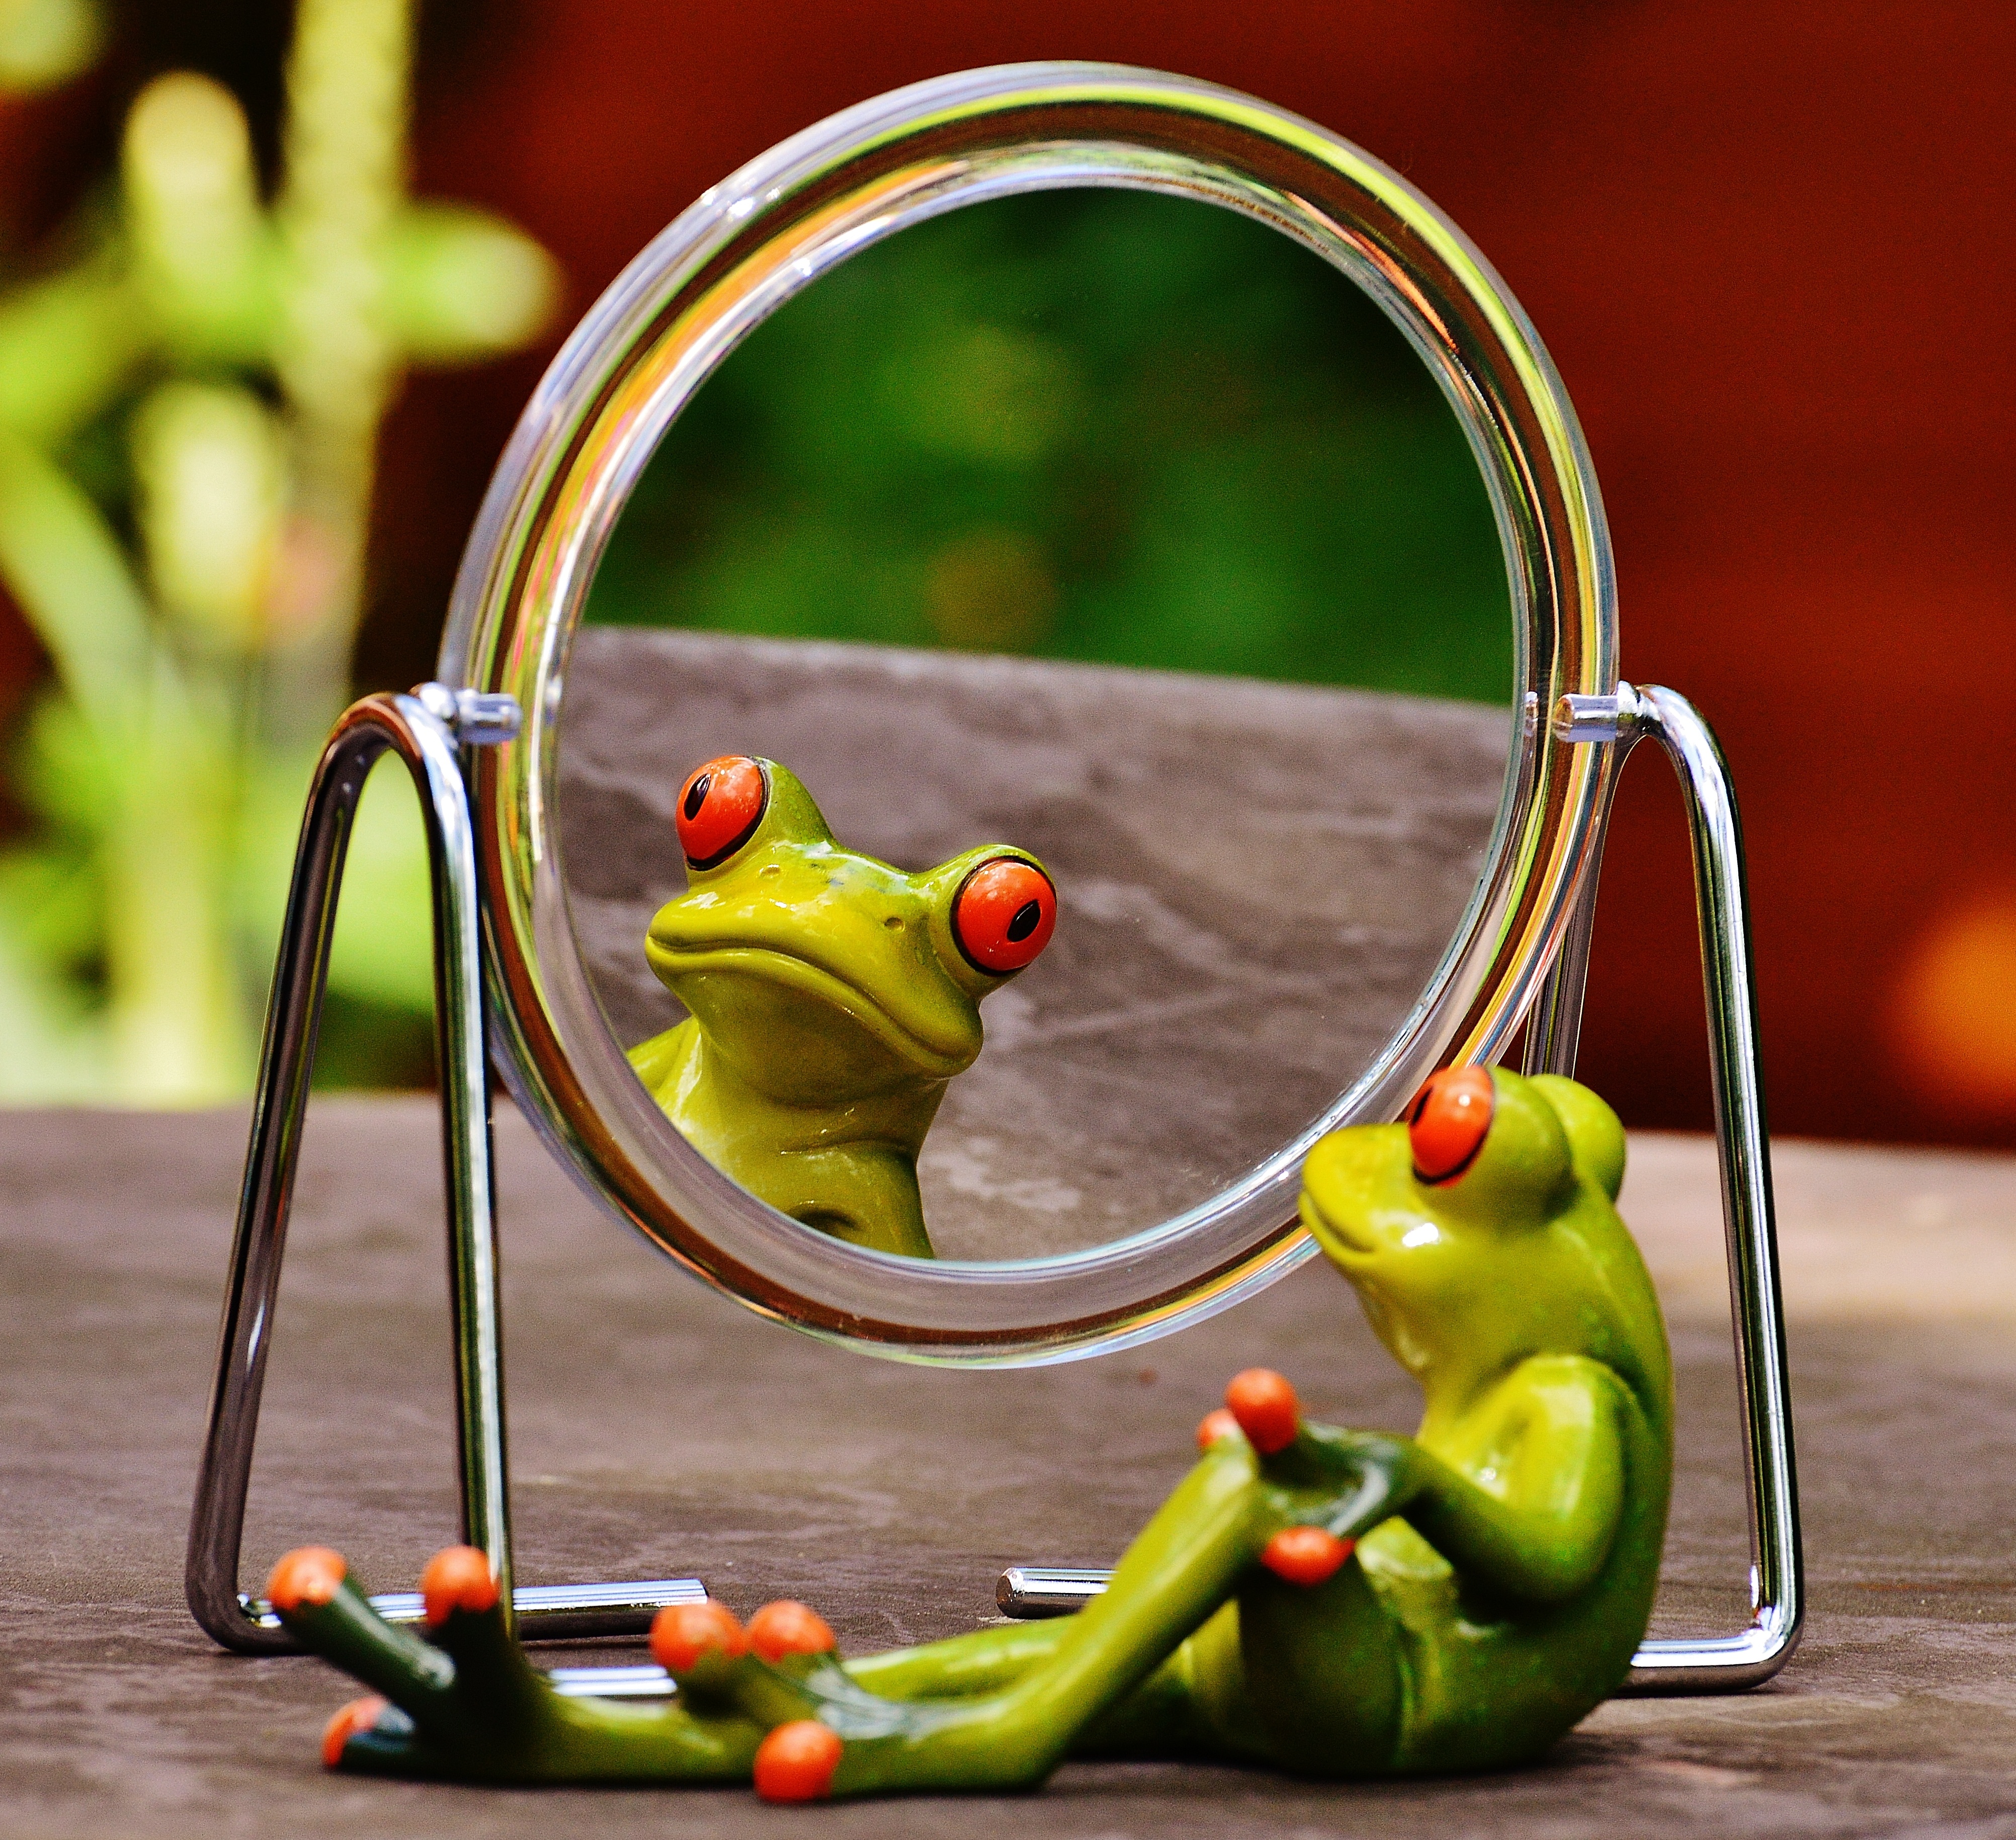
sweet, flower, cute, food, green, produce, color, frog, yellow, fig, fun, glasses, mirror, funny, mirroring, macro photography, mirror image, flowering plant